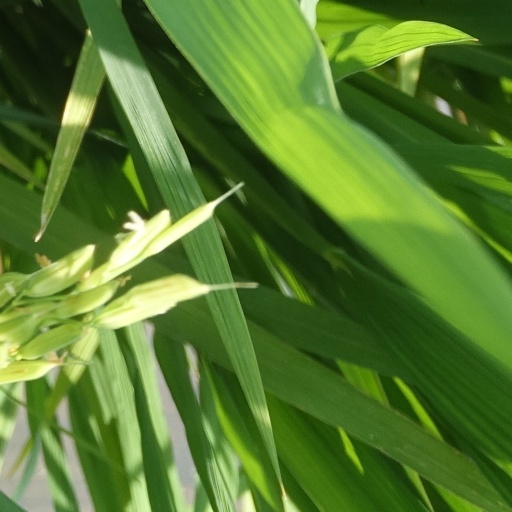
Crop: rice